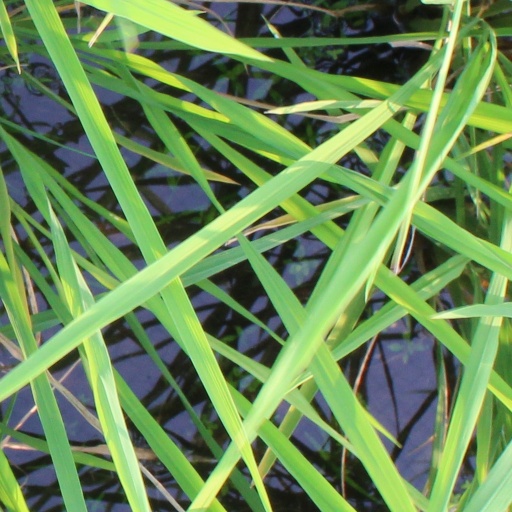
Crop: rice